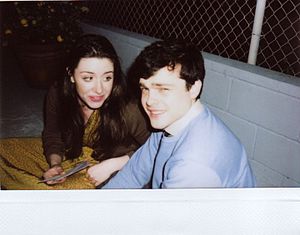
Alden Ehrenreich
Alden Caleb Ehrenreich er en amerikansk skuespiller. Han havde sin spillefilmsdebut i Francis Ford Coppolas uafhængige film Tetro og medvirkede i Coppolas efterfølgende film Twixt. I 2013 medvirkede han i Woody Allens Blue Jasmine, Park Chan-wooks Stoker og Richard LaGraveneses Beautiful Creatures. I 2016 spillede han Hobie Doyle i Coen brothers' komedie Hail, Caesar! og Frank Forbes i Warren Beattys Rules Don't Apply. I 2018 havde han hovedrollen som Han Solo i Solo: A Star Wars Story, der handler om figurens yngre år.